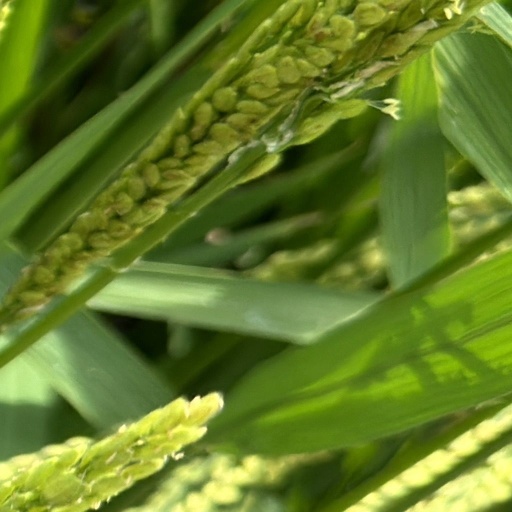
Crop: rice